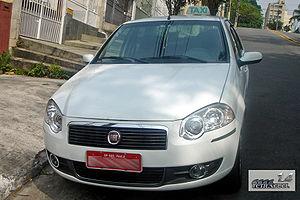
La Fiat 178 a été conçue pour être une world car. Elle a donné naissance à plusieurs modèles :